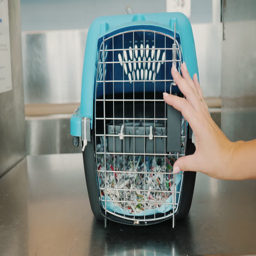
transportation of dogs by air .